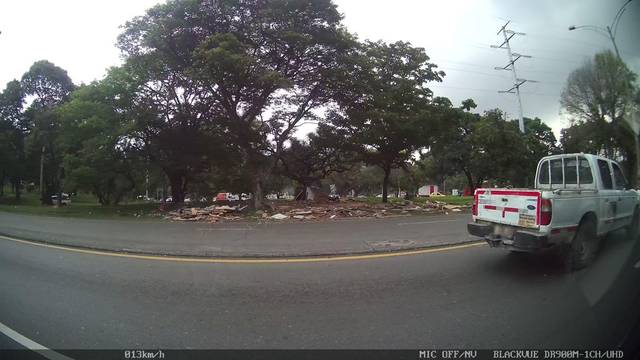
Region: Colombia
Coordinates: 6.261, -75.575